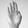
ASL letter: B